Frensham School

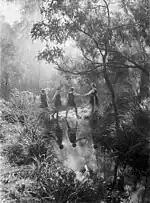
Students in the school grounds, 1934 (Harold Cazneaux)

In 1917, Winifred West established a school Council consisting of staff, the head girl and prefects, old girls and community representatives. In 1932, Frensham School Limited was formed in order to provide for the school after the death of West, with the Council becoming the executive body. A Board of Governors became the executive body in 1952, with the council becoming an advisory body. Frensham School Limited was renamed as Winifred West Schools Limited in 1954, as recognition of Winifred West's other two schools, Sturt School and Gib Gate.